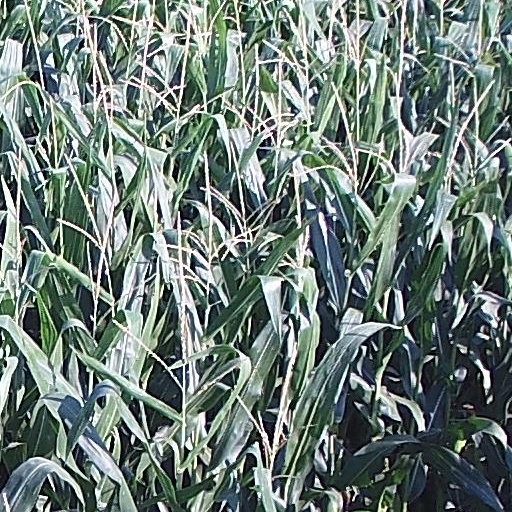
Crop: maize; corn